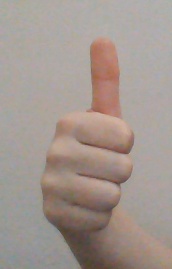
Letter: aleff